Mats van Kins

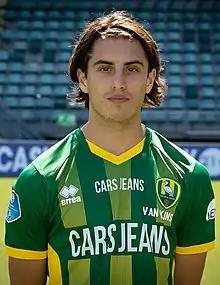
Mats van Kins in 2018

Mats van Kins (born 17 December 1998) is a Dutch footballer who plays as a midfielder.